Robert Kurrle

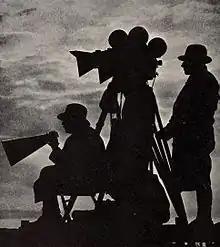
Kurlle (behind the camera), and director Edwin Carewe (seated in front of the camera), filming a dusk scene in 1929's "Evangeline"

By 1928 Kurrle was being called a "camera ace", a reference not only to his skill behind the camera, but also to the fact that he was one of the few people in Hollywood to own their own plane. In 1928 he worked exclusively with Universal Pictures, before returning to freelance the following year. In mid-1930, Kurrle signed a contract with Warner Brothers. Over the next two years he rose to become their top cinematographer. During his sixteen-year career, he worked with such notable directors as John Ince, William Wellman, Raoul Walsh, Michael Curtiz, Archie Mayo, and William Dieterle (who directed the final film Kurrle photographed). In 1928 Kurrle was one of the inaugural members of the International Photographers branch of the International Alliance of Theatrical Stage Employees (I.A.T.S.E.).